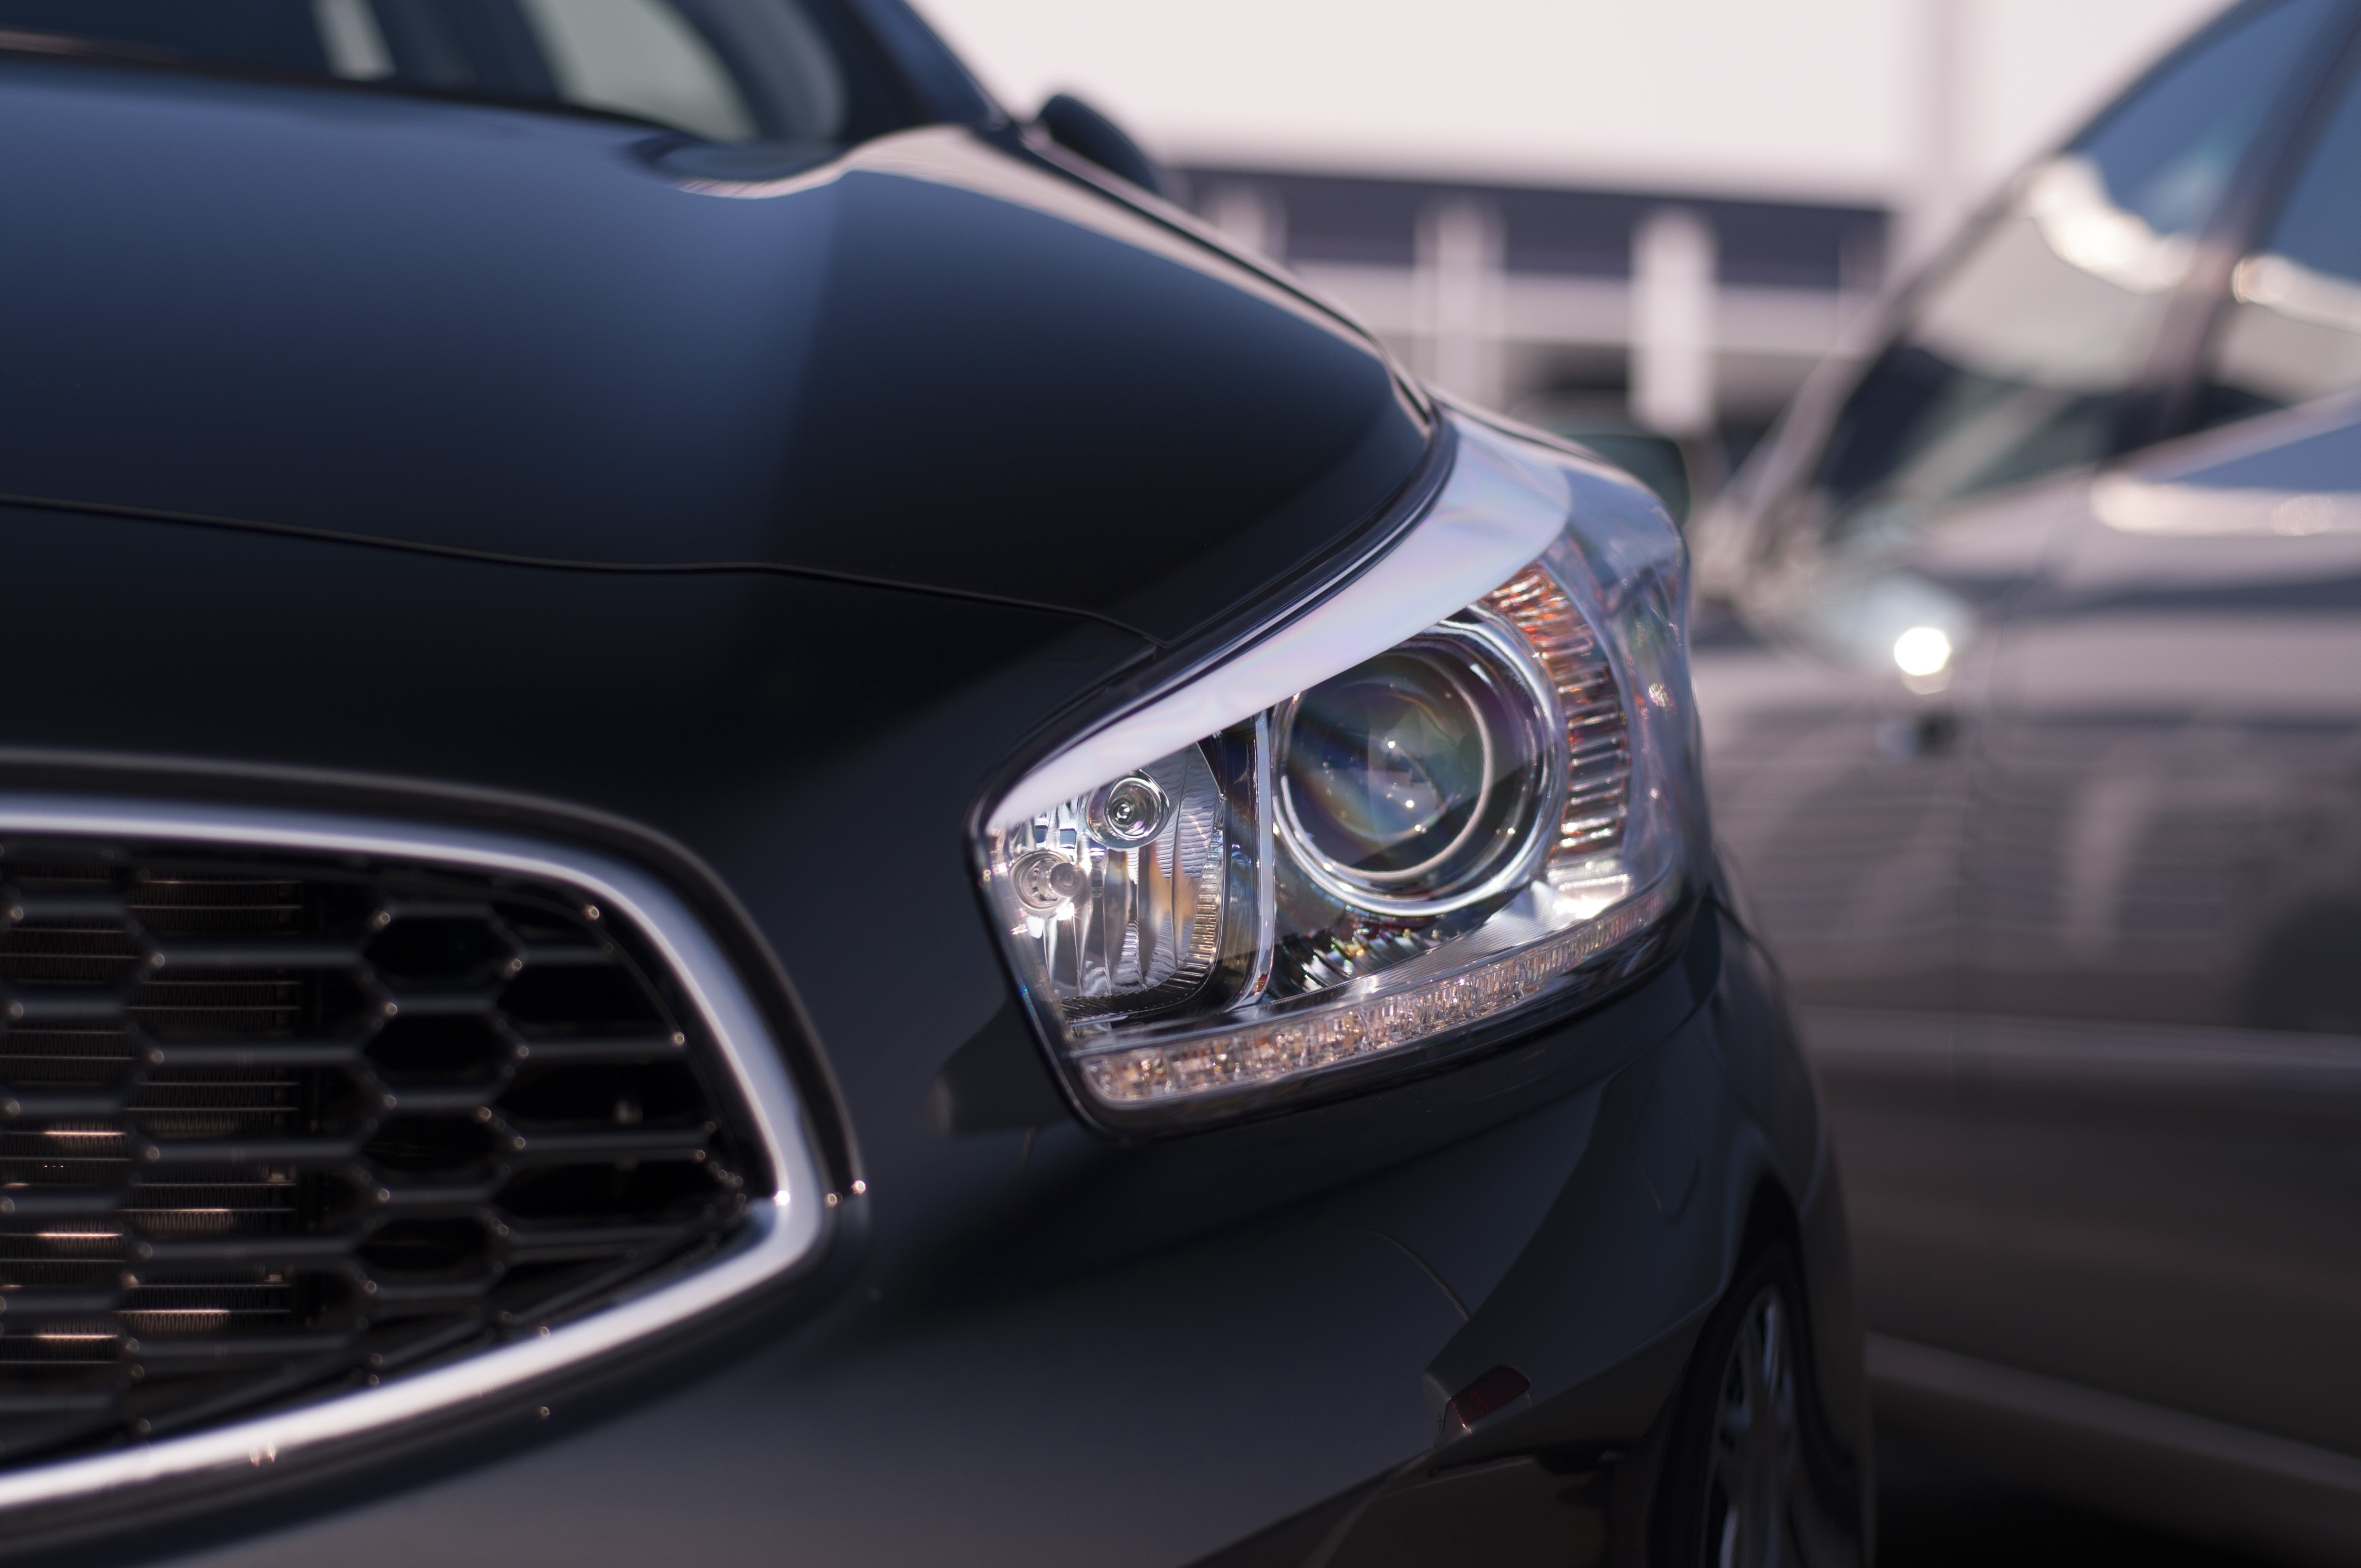
car, wheel, vehicle, auto, lighting, spotlight, sports car, lights, front, right, lighting system, sport utility vehicle, land vehicle, automobile make, automotive exterior, automotive design, luxury vehicle, crossover suv, infiniti